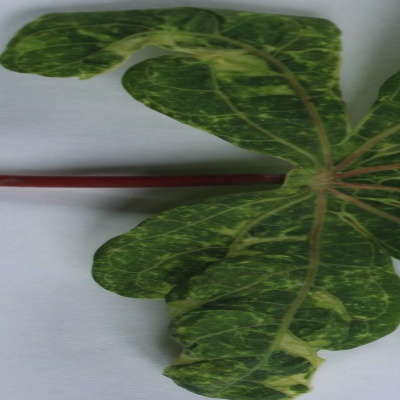
Crop: Cassava
Condition: mosaic